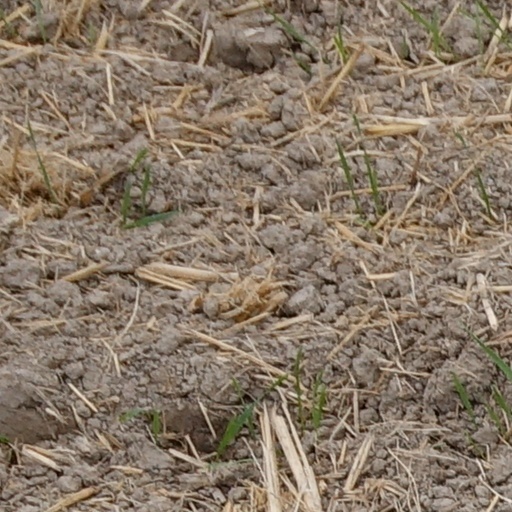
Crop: wheat